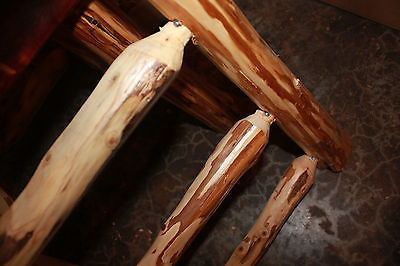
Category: chair